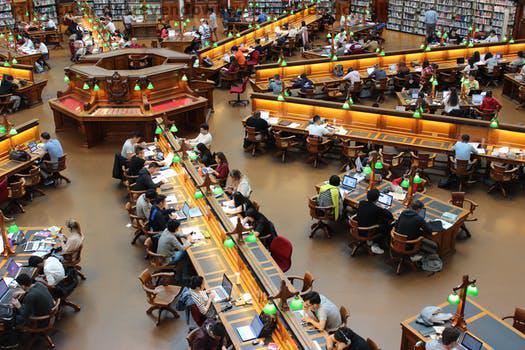
Label: Watermark